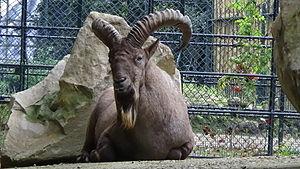
Capra caucasica caucasica wiki menagerie
Le Tur du Caucase occidental ou chèvre du Caucase occidental, ou simplement chèvre du Caucase est une espèce de mammifère herbivore de la famille des bovidés que l'on rencontre dans le Caucase de l'Ouest à une altitude de 800 à 4 000 m. Elle vit notamment dans la réserve naturelle du Caucase.